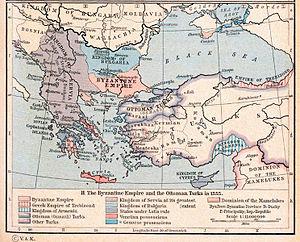
Stefan Uroš IV Dušan Nemanjić, est le roi de Serbie de 1331 à 1346 et empereur des Serbes et des Grecs de 1346 à 1355. Issu de la dynastie des Nemanjić, il est le fils du roi Stefan Uroš III Dečanski.
L’histoire de l’Empire byzantin s’étend du IVᵉ siècle à 1453. En tant qu’héritier de l’Empire romain, l’Empire romain d’Orient, aussi nommé l’Empire byzantin, puise ses origines dans la fondation même de Rome. Dès lors, le caractère prédominant de l’histoire byzantine est l’exceptionnelle longévité de cet empire pourtant confronté à d’innombrables défis tout au long de son existence comme en témoigne le grand nombre de sièges que dut subir sa capitale, Constantinople. La création de cette dernière par Constantin en 330 peut constituer un deuxième point de départ à l’histoire de l’Empire byzantin avec la division définitive de l’Empire romain en 395. En effet, l'emplacement de Constantinople au carrefour entre l'Orient et l'Occident contribua grandement à l'immense richesse de l'Empire byzantin. Cette richesse couplée à son très grand prestige firent de lui un empire respecté mais aussi très convoité. En outre, la richesse des sources historiques byzantines permet d'avoir un aperçu complet et détaillé de l'histoire byzantine, bien que l’impartialité des historiens, souvent proches du pouvoir, est parfois contestable.
Le beylerbeylik, pachalik ou eyalet d'Anatolie est une ancienne province de l'Empire ottoman qui a existé du XIVᵉ au XIXᵉ siècle. Elle couvrait l'ouest de l'Anatolie, en Turquie actuelle.
L’Empire byzantin ou Empire romain d'Orient désigne l'État apparu vers le IVᵉ siècle dans la partie orientale de l'Empire romain, au moment où celui-ci se divise progressivement en deux.
La chute de Philadelphie marque la disparition de la dernière cité indépendante de Grecs chrétiens en Asie mineure, conquise par l'Empire ottoman. L'armée qui prit la ville comprenait un contingent de l'armée byzantine, l'Empire byzantin étant alors vassal de l'Empire ottoman.
L'Empire serbe est un empire médiéval dans les Balkans, qui s'est construit autour du royaume de Serbie au XIVᵉ siècle, sous l'impulsion de l'avant-dernier souverain de la dynastie Nemanjić.
Philadelphie était une ancienne cité lydienne, en Asie Mineure. Elle se situait au sud de Kogamis, sur la route reliant Sardes à Colosse, au niveau de l'actuelle Alaşehir - aujourd'hui en Turquie.